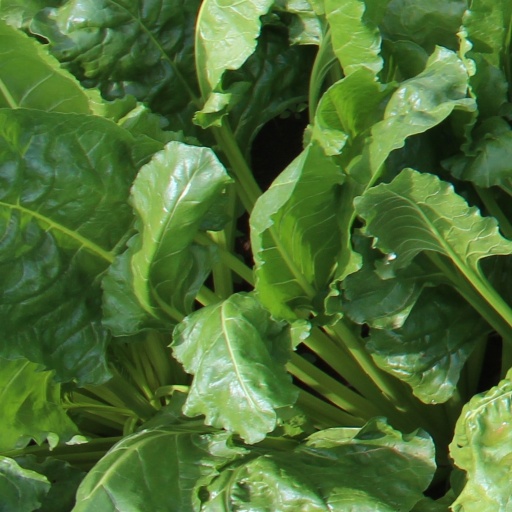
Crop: sugar beet